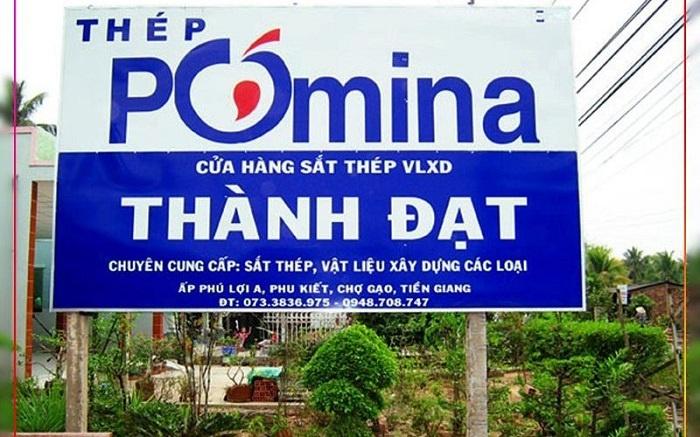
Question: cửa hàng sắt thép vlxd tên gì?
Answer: thành đạt